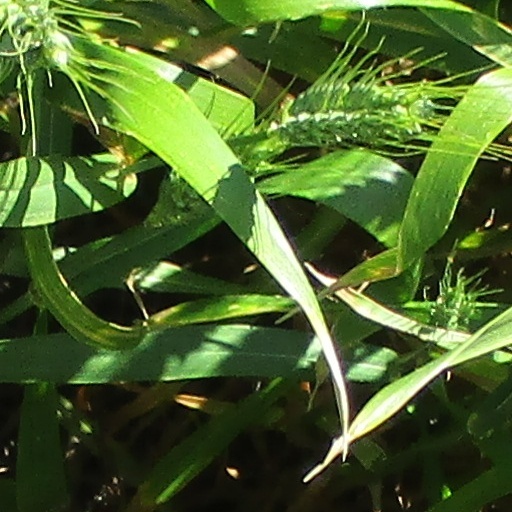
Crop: wheat